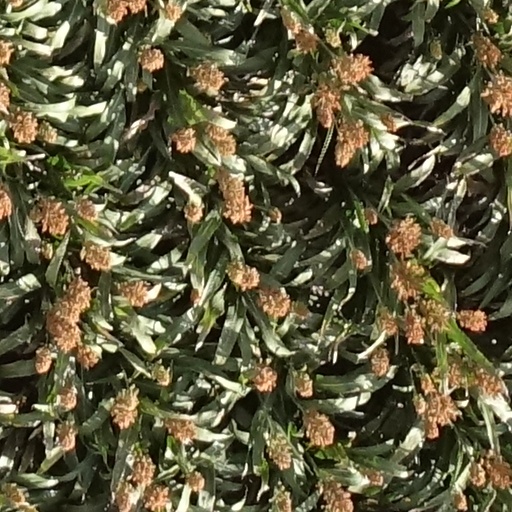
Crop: sorghum